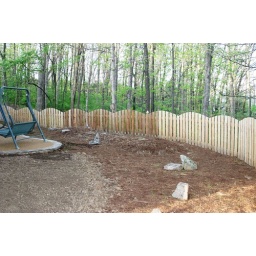
New flower beds in backyard April 2006